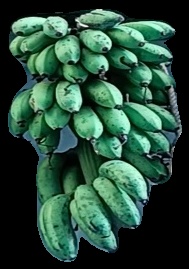
Variety: rasbale
Grade: grade2